Sauganash Hotel

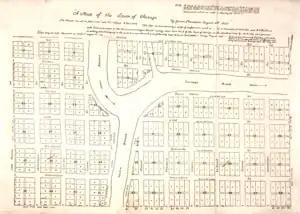
Thompson's original 1830 58-block plat of Chicago showing the intersection of the branches of the Chicago River

Mark and Monique Beaubien, the owners and builders of the hotel, were French Indian traders. In 1826 they moved to Chicago on the advice of Mark's elder brother Jean, an established trader who lived next to Fort Dearborn. The Beaubiens settled in a small cabin on Wolf's Point and also traded with the Native Americans and other travelers to the growing settlement. They built a tavern on the east bank of the south branch of the Chicago River at the point where the north and south branches meet.